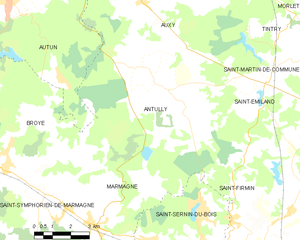
Carte des communes françaises